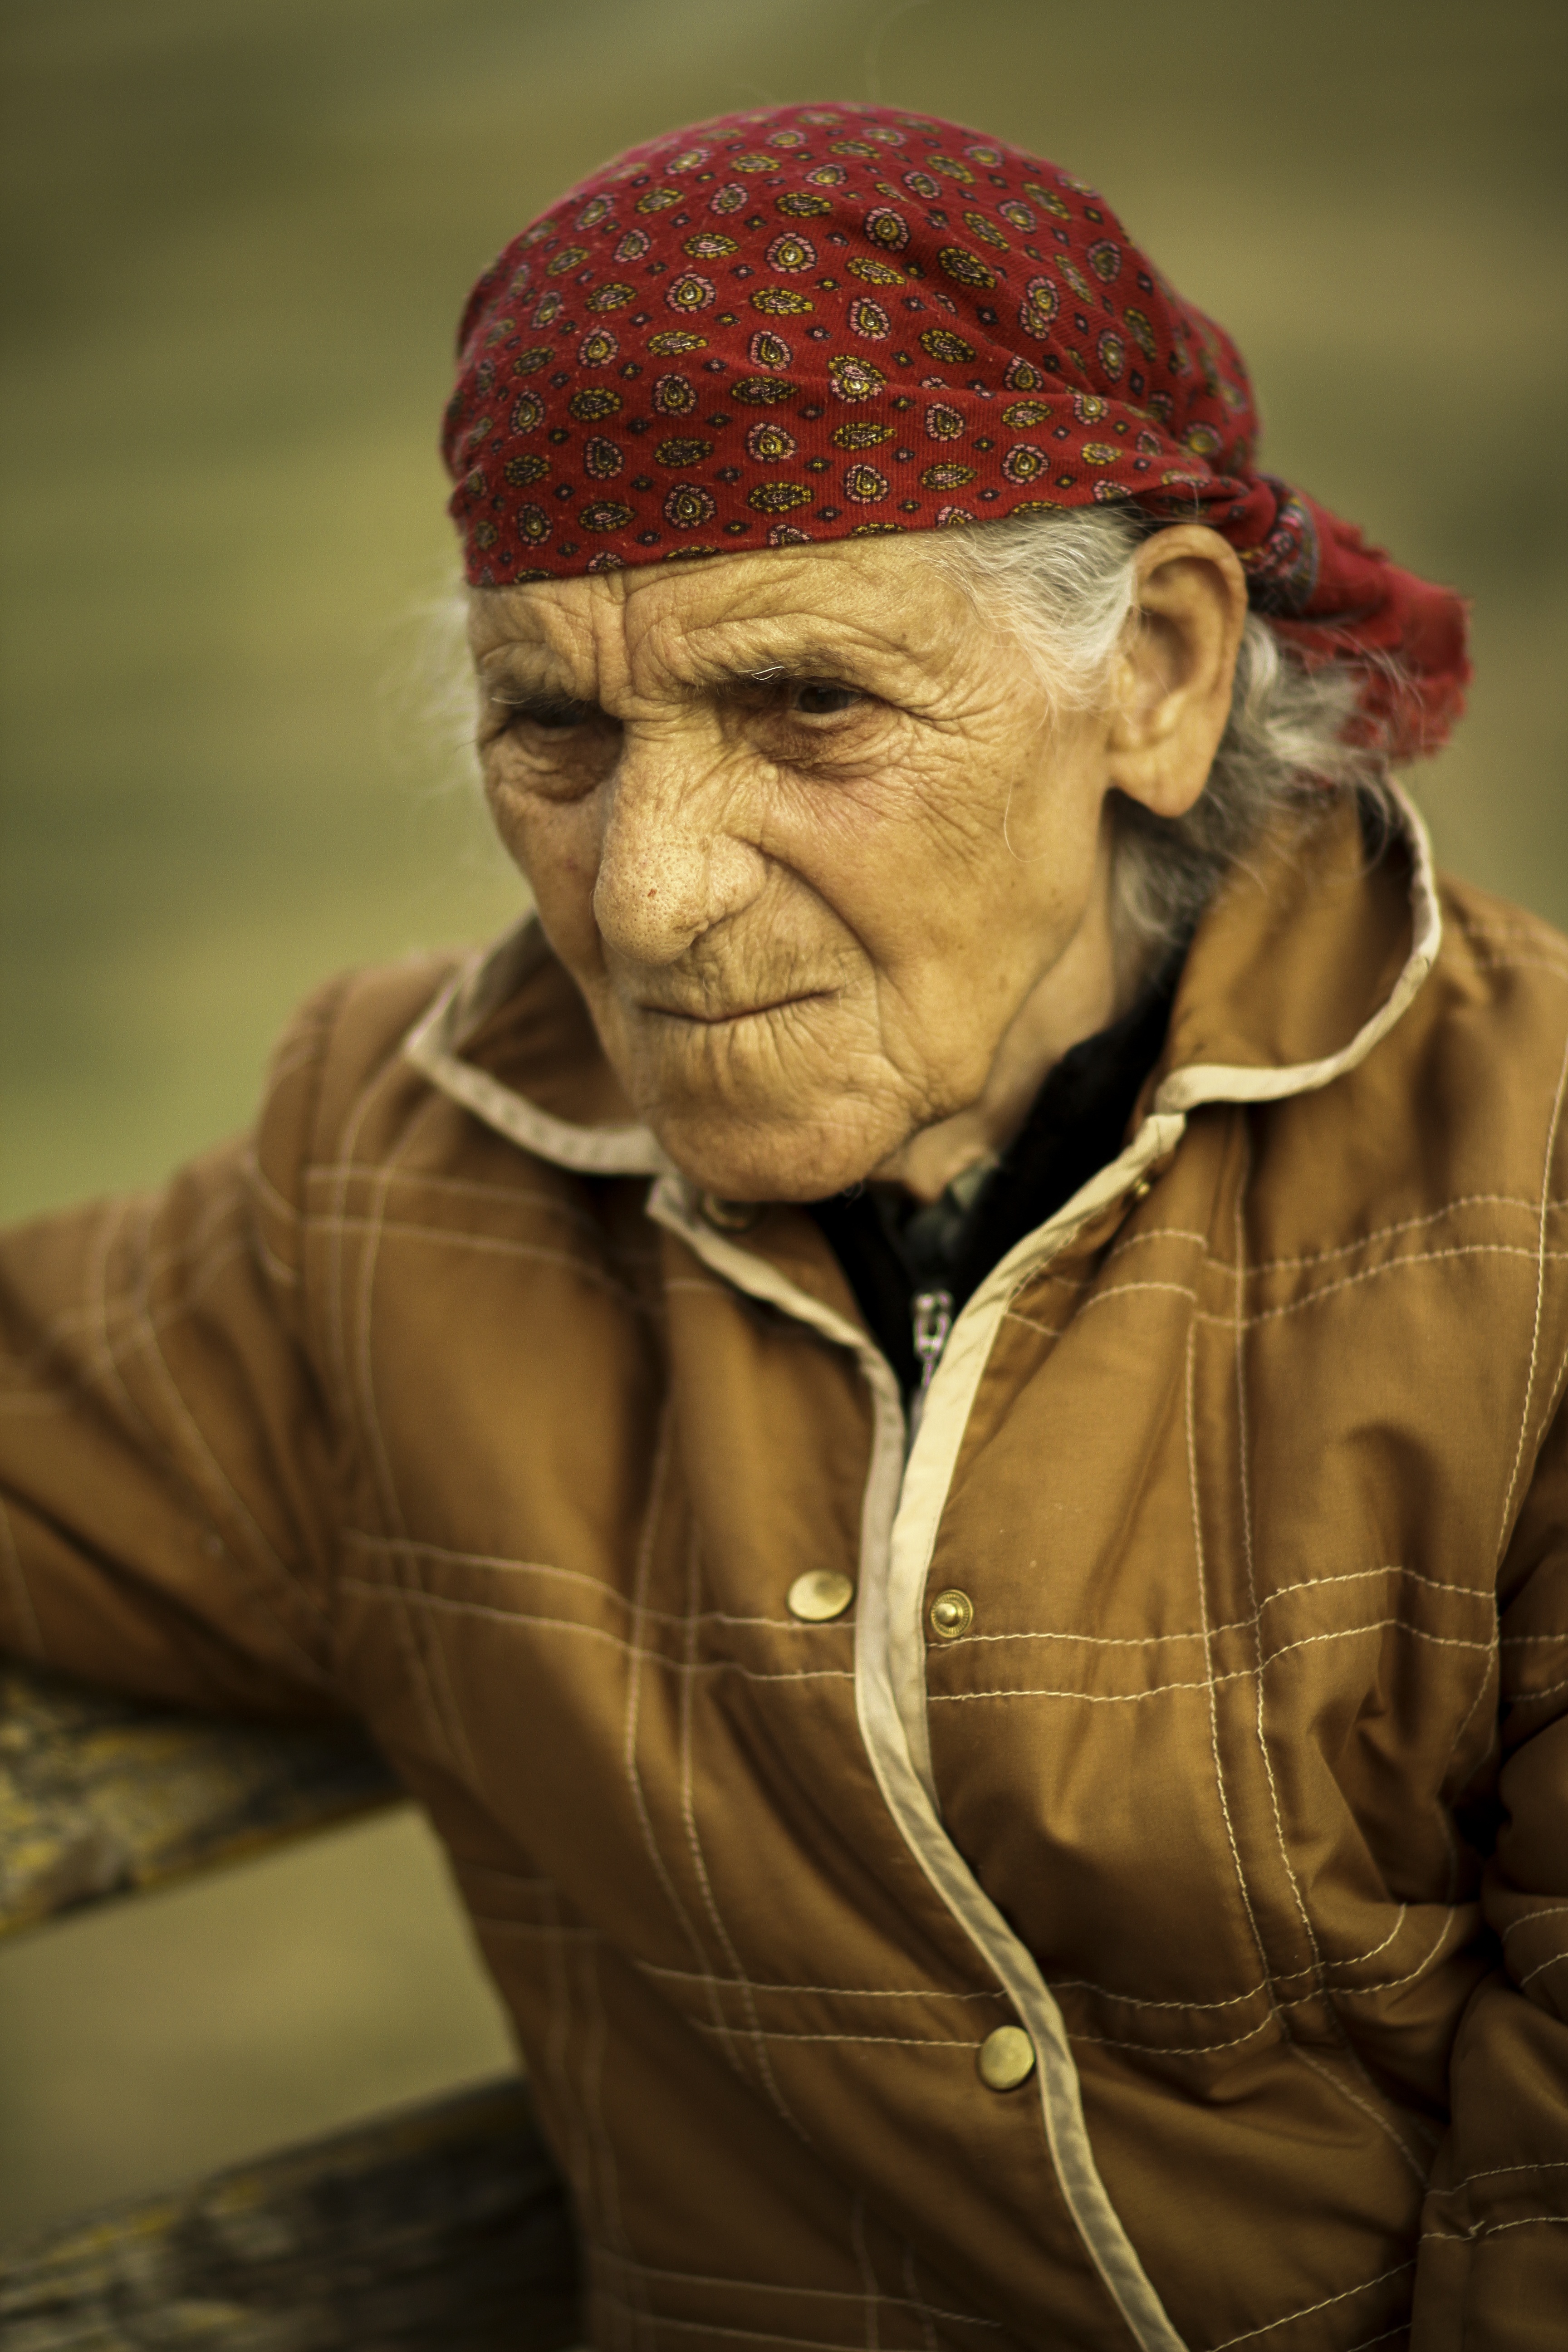
man, person, people, woman, old, male, female, statue, portrait, beard, grandmother, sculpture, art, temple, head, photograph, senior, aging, elderly, adult, grumpy, pensioner, aged, retirement, mature, facial hair